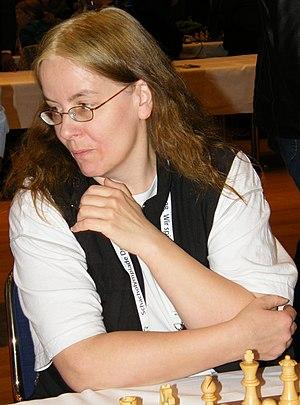
Barbara Hund est une joueuse d'échecs allemande puis suisse née le 10 octobre 1959 à Darmstadt. Elle a le titre de grand maître international féminin depuis 1982.